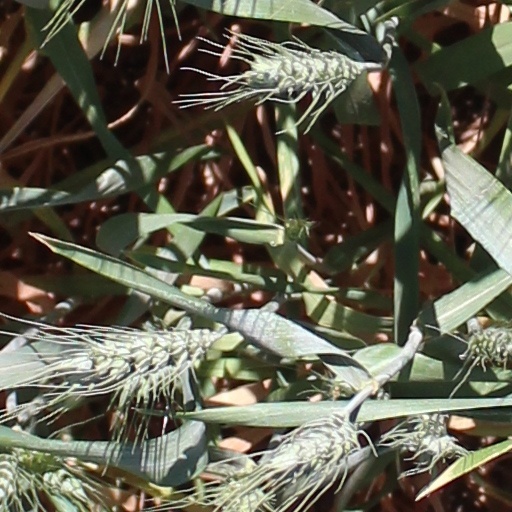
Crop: wheat